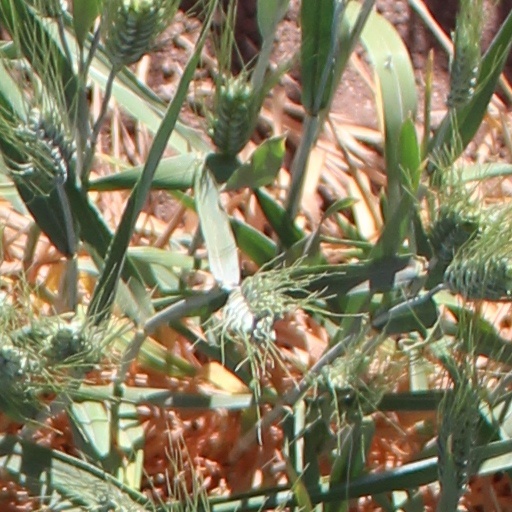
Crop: wheat